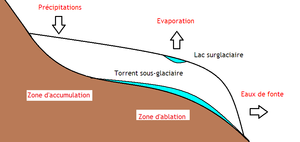
La zone d'accumulation est celle où les apports en glace (sur-)compensent les pertes. La zone d'abrasion est celle où le glacier perd plus de glace qu'il n'en gagne. L'alimentation en glace d'un glacier provient essentiellement des précipitations. Les pertes proviennent de l'évaporation et de la fonte du glacier.
Un glacier est une masse de glace plus ou moins étendue qui se forme par le tassement de couches de neige accumulées. Écrasée sous son propre poids, la neige expulse progressivement l'air qu'elle contient, se soude en une masse compacte et se transforme en glace.